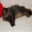
Label: cat